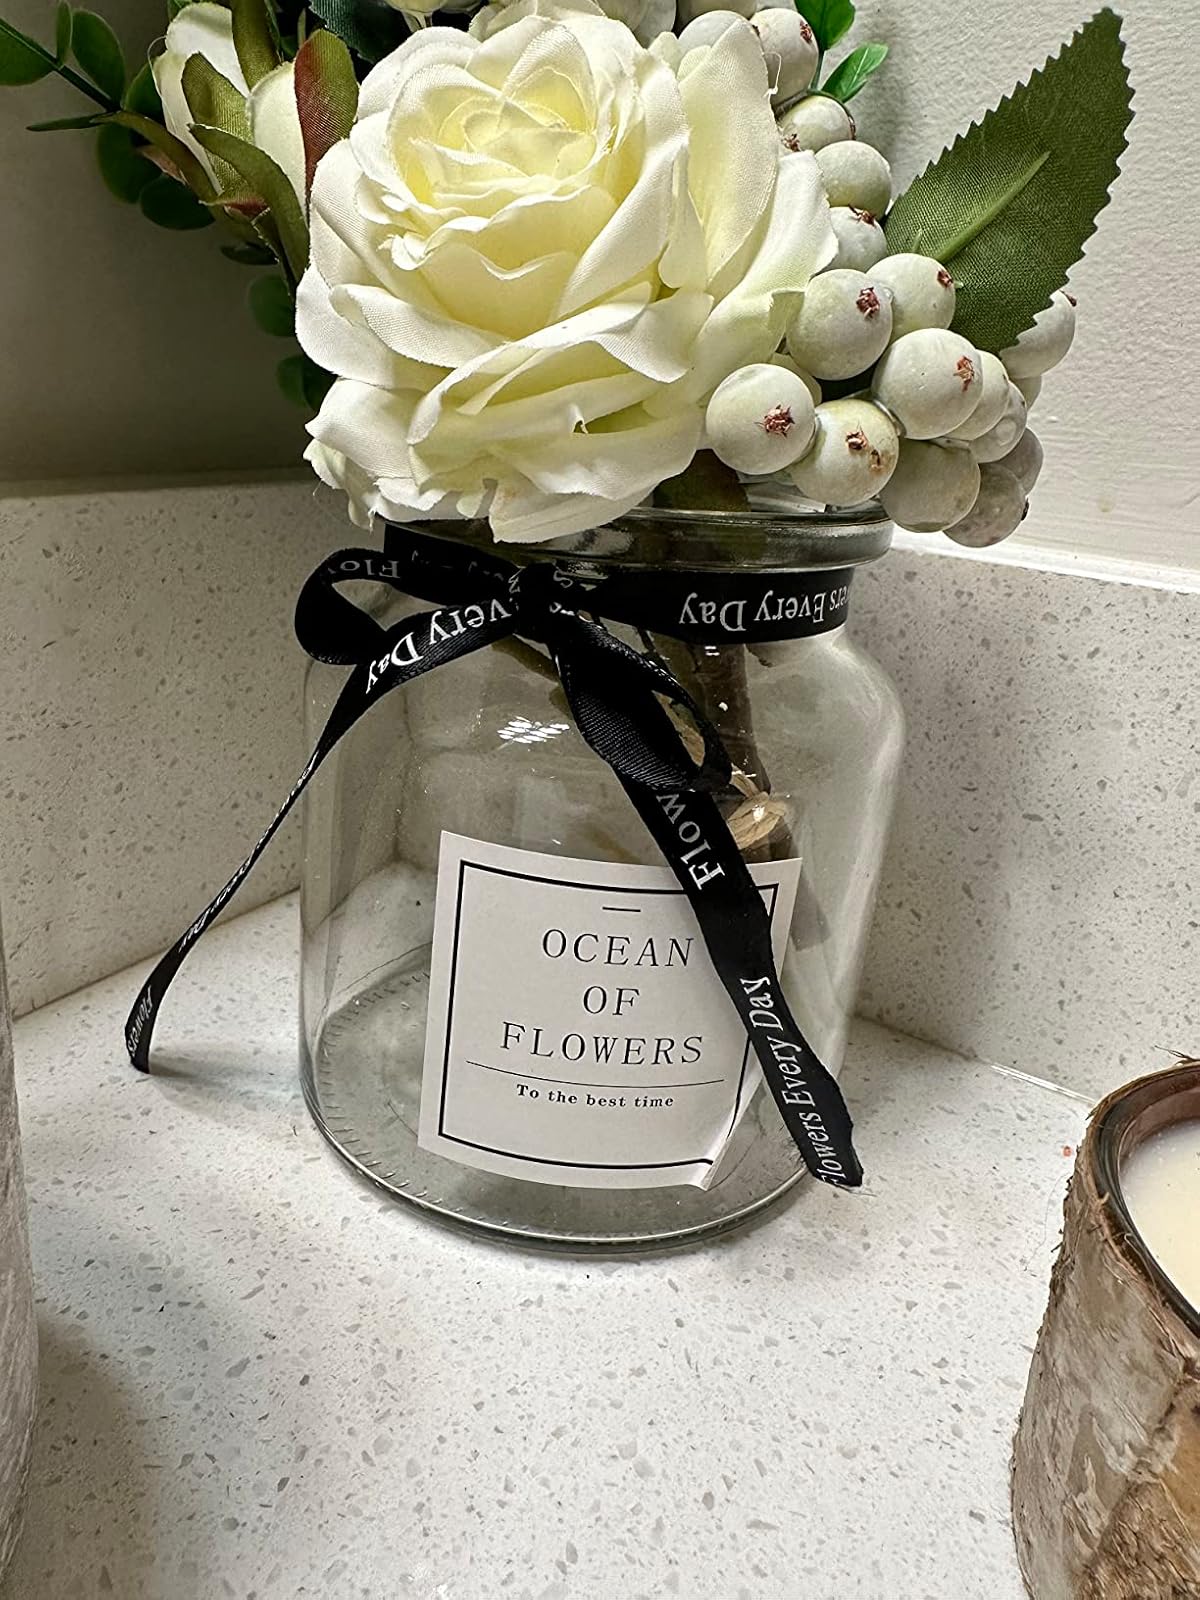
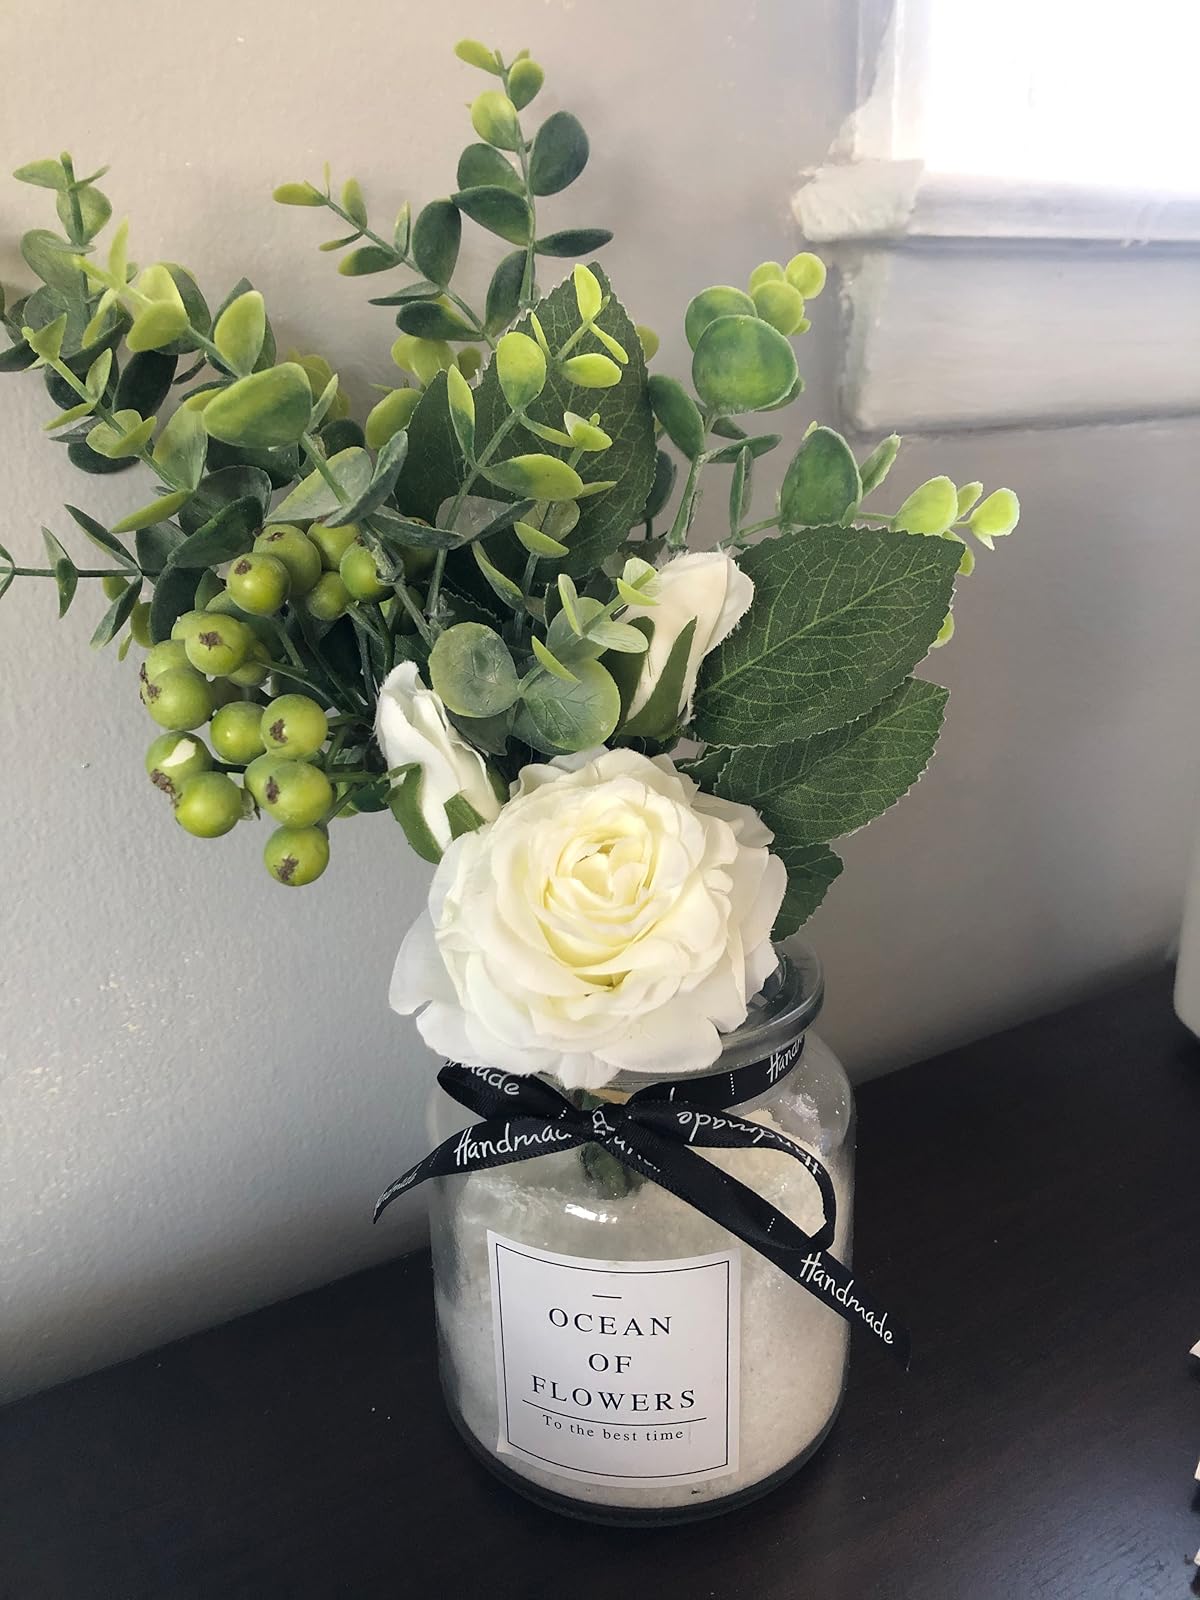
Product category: vase
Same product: yes